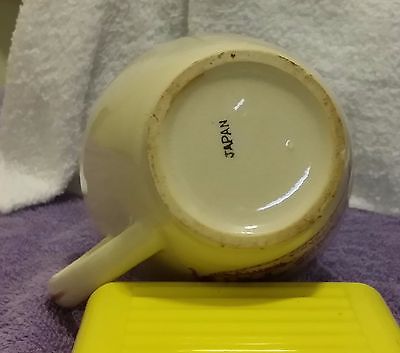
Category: mug